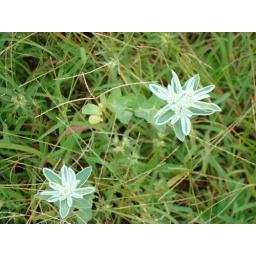
really interesting flowers that blossomed in the grass that hadn't been cut by the garden